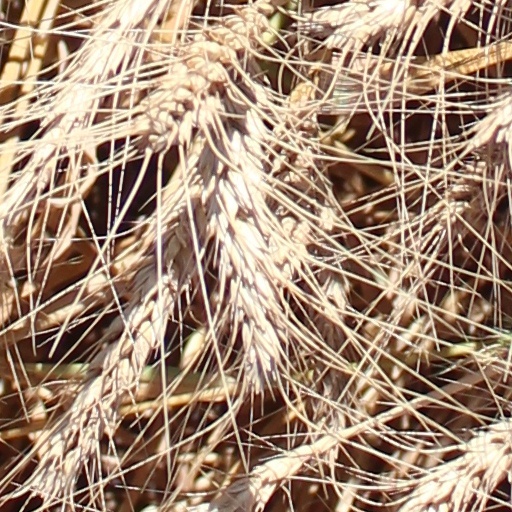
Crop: wheat